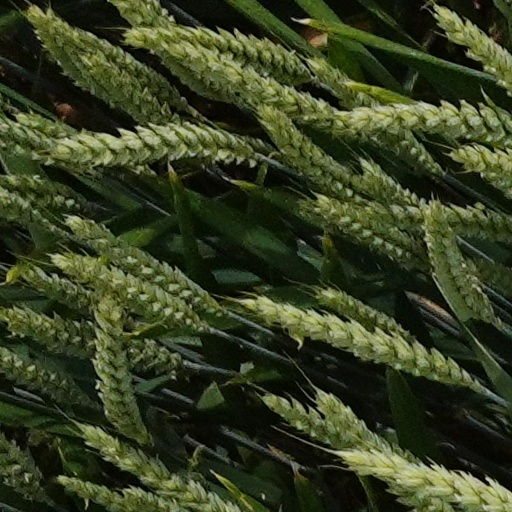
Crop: wheat